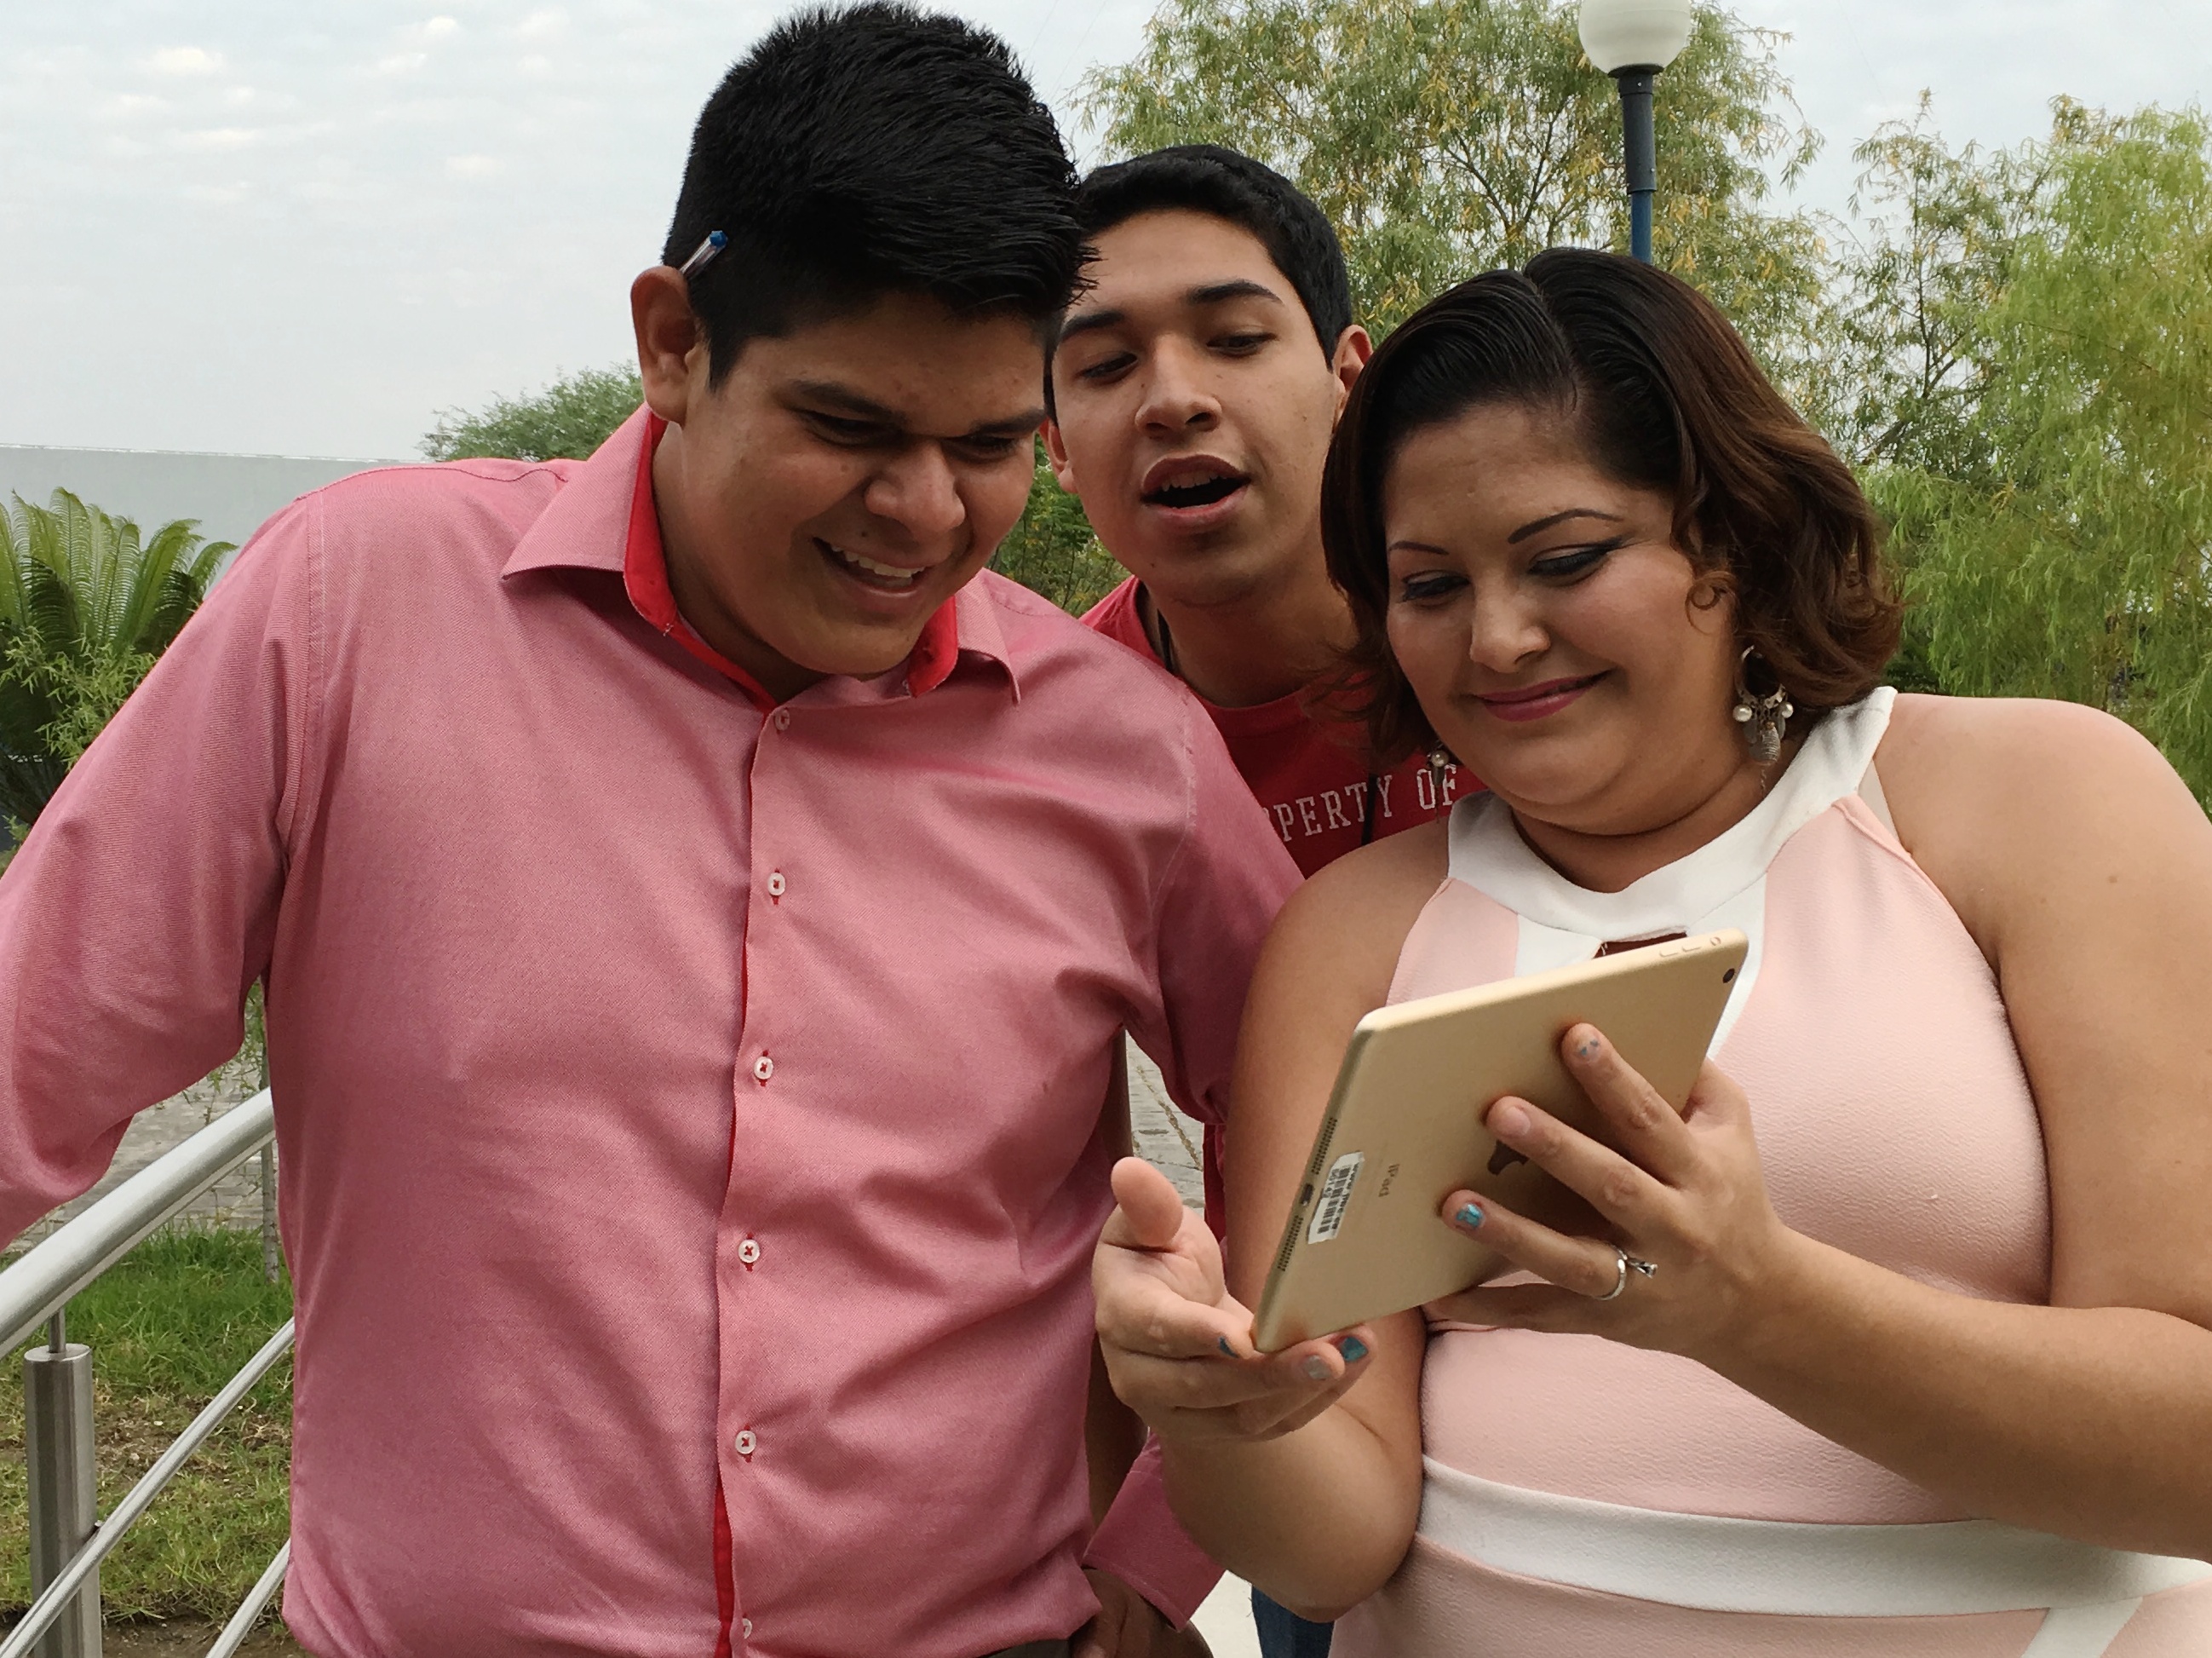
man, person, people, vacation, male, family, 2015365, interaction